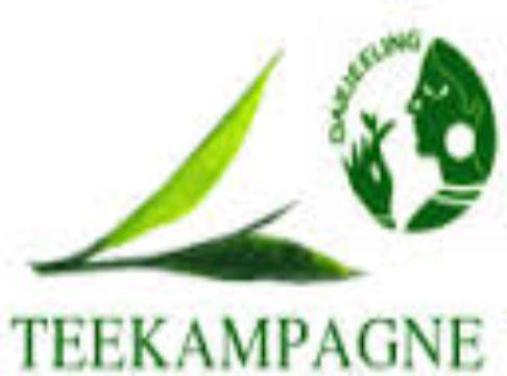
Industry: Food